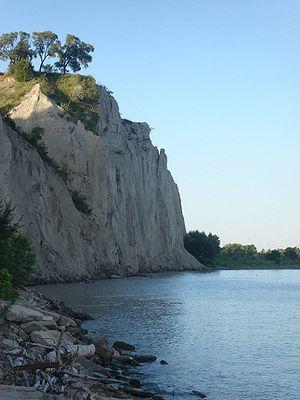
Les falaises de Scarborough forment un escarpement en bordure du lac Ontario à l'est de la ville de Toronto.